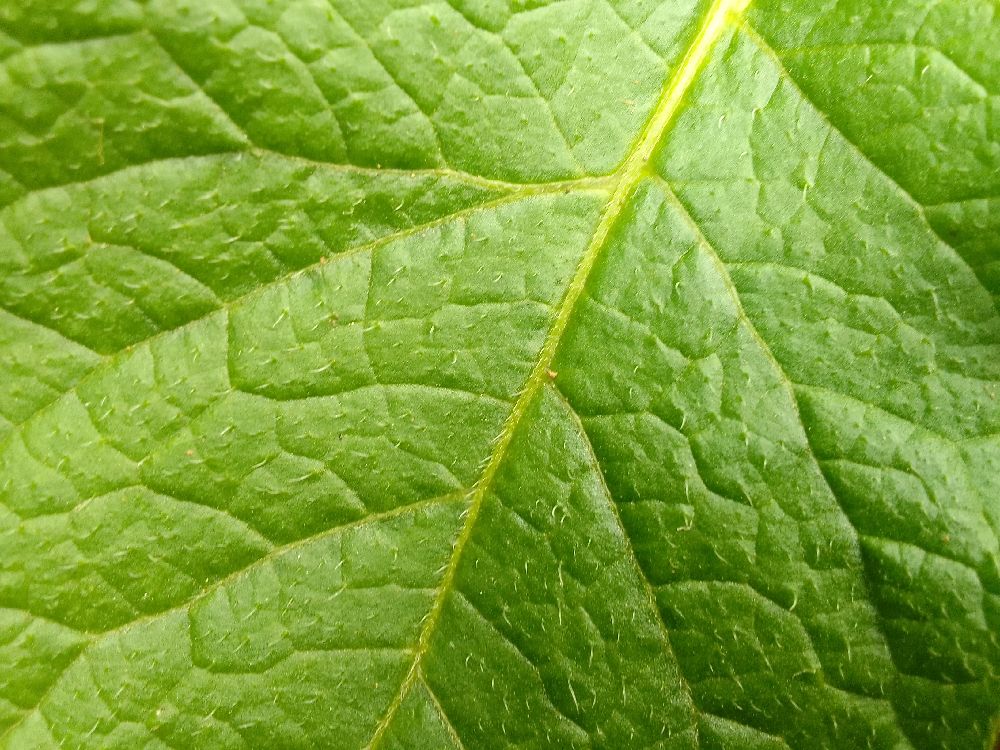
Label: Healthy